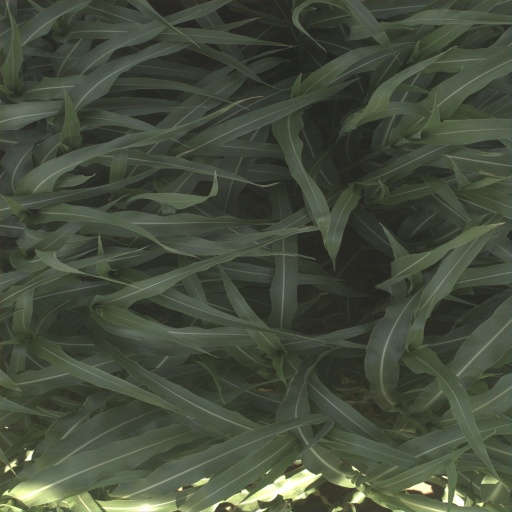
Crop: sorghum